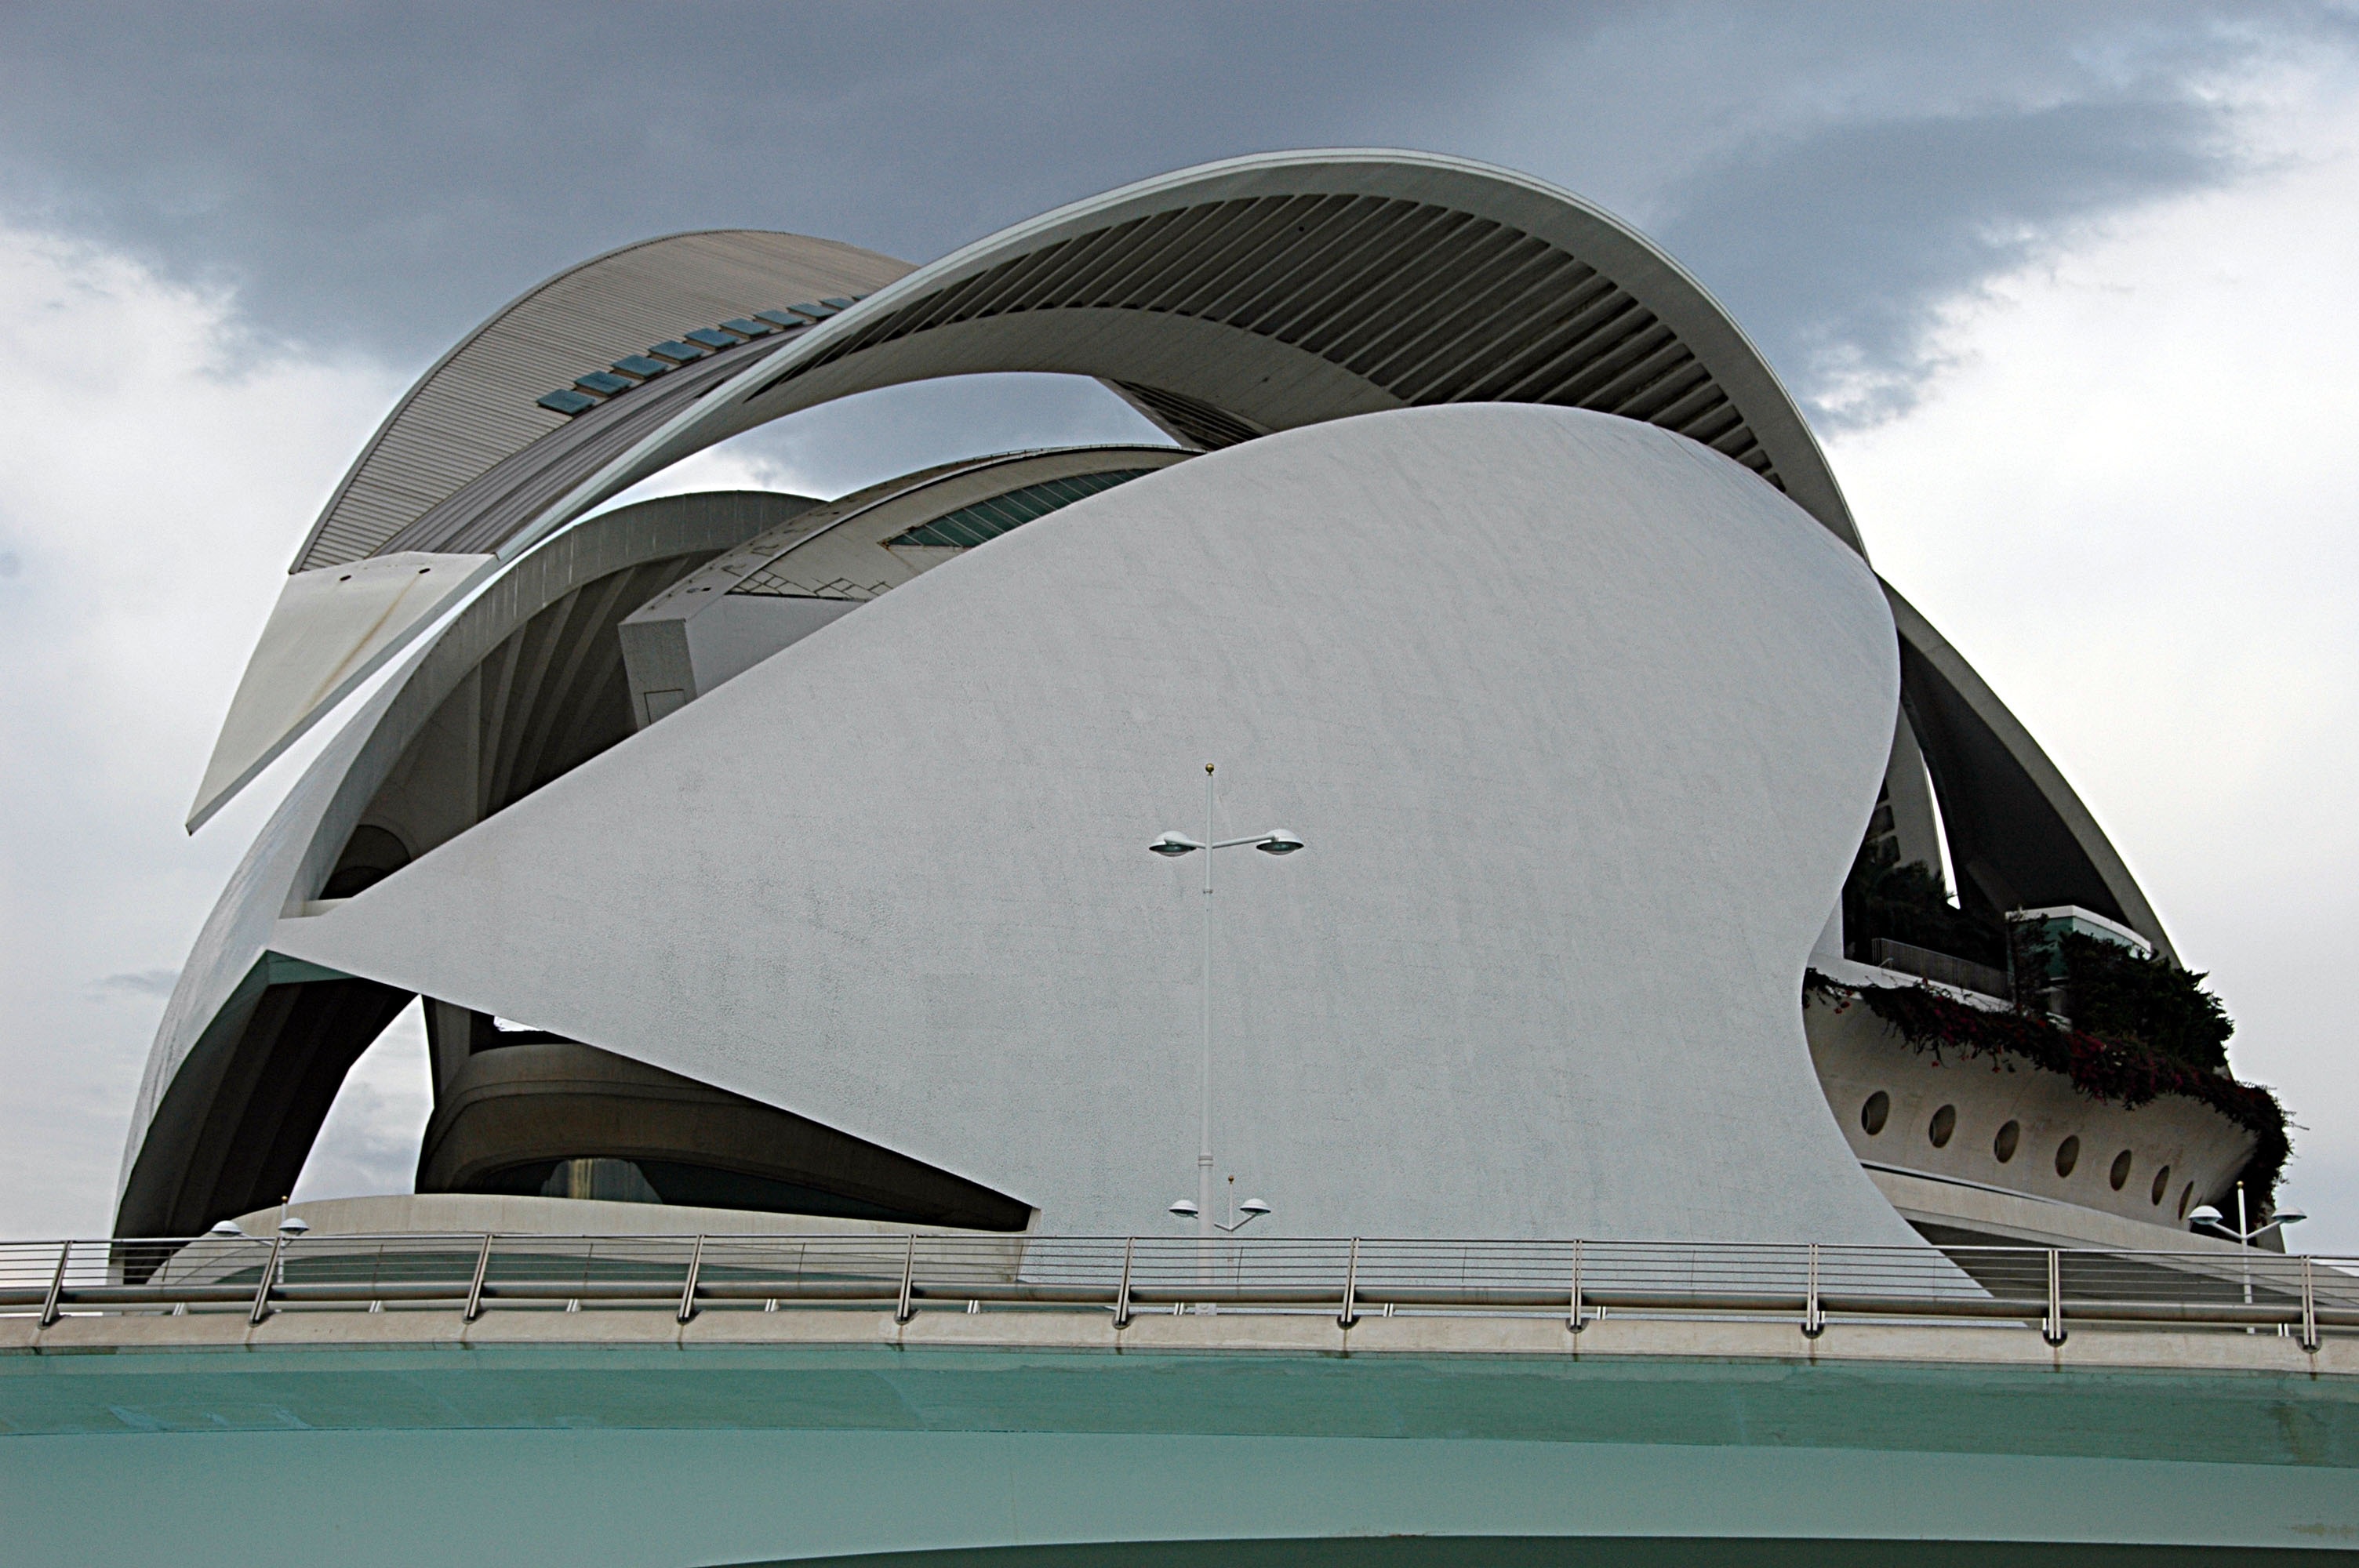
wing, architecture, structure, vehicle, opera house, facade, stadium, tent, arena, spain, valencia, tourist attraction, dome, city of sciences, atmosphere of earth, sport venue, maglev